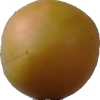
Label: cherry_wax